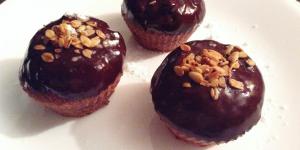
bundt cake de chocolate